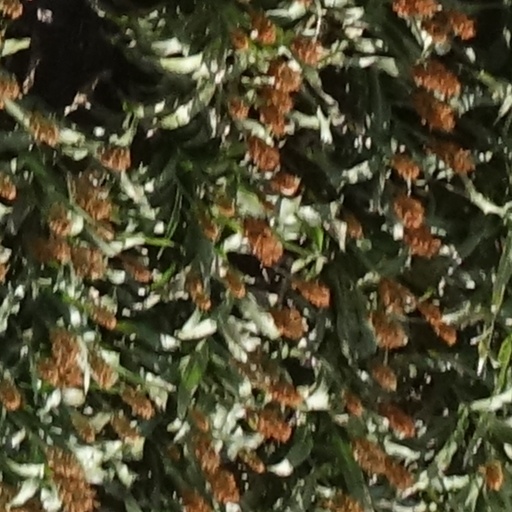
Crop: sorghum